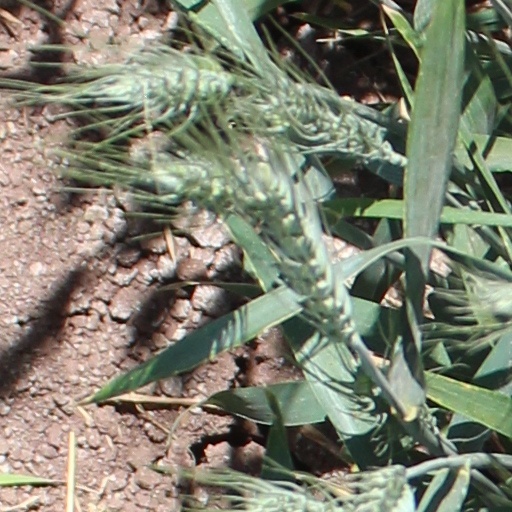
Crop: wheat